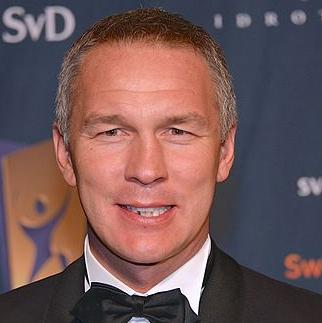
Age: 41